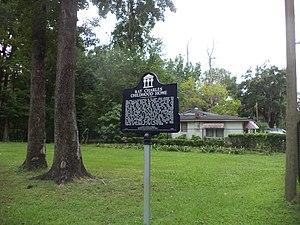
La maison d'enfance de Ray Charles est la maison-musée de 2009, de style Crackers de Floride, du 443 avenue Ray Charles de Greenville en Floride aux États-Unis, où Ray Charles passe quelques années de son enfance dans les années 1930. La maison musée est marquée d'une plaque commémorative « Florida Historical Markers F-651 ».